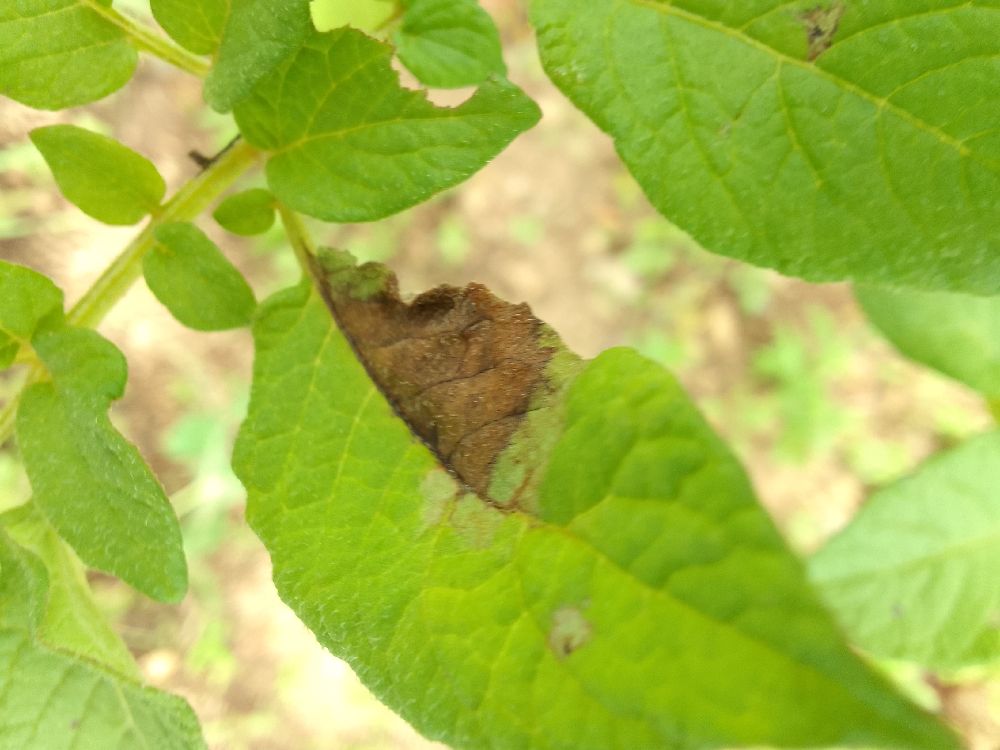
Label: Late blight